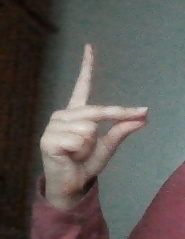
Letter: ta